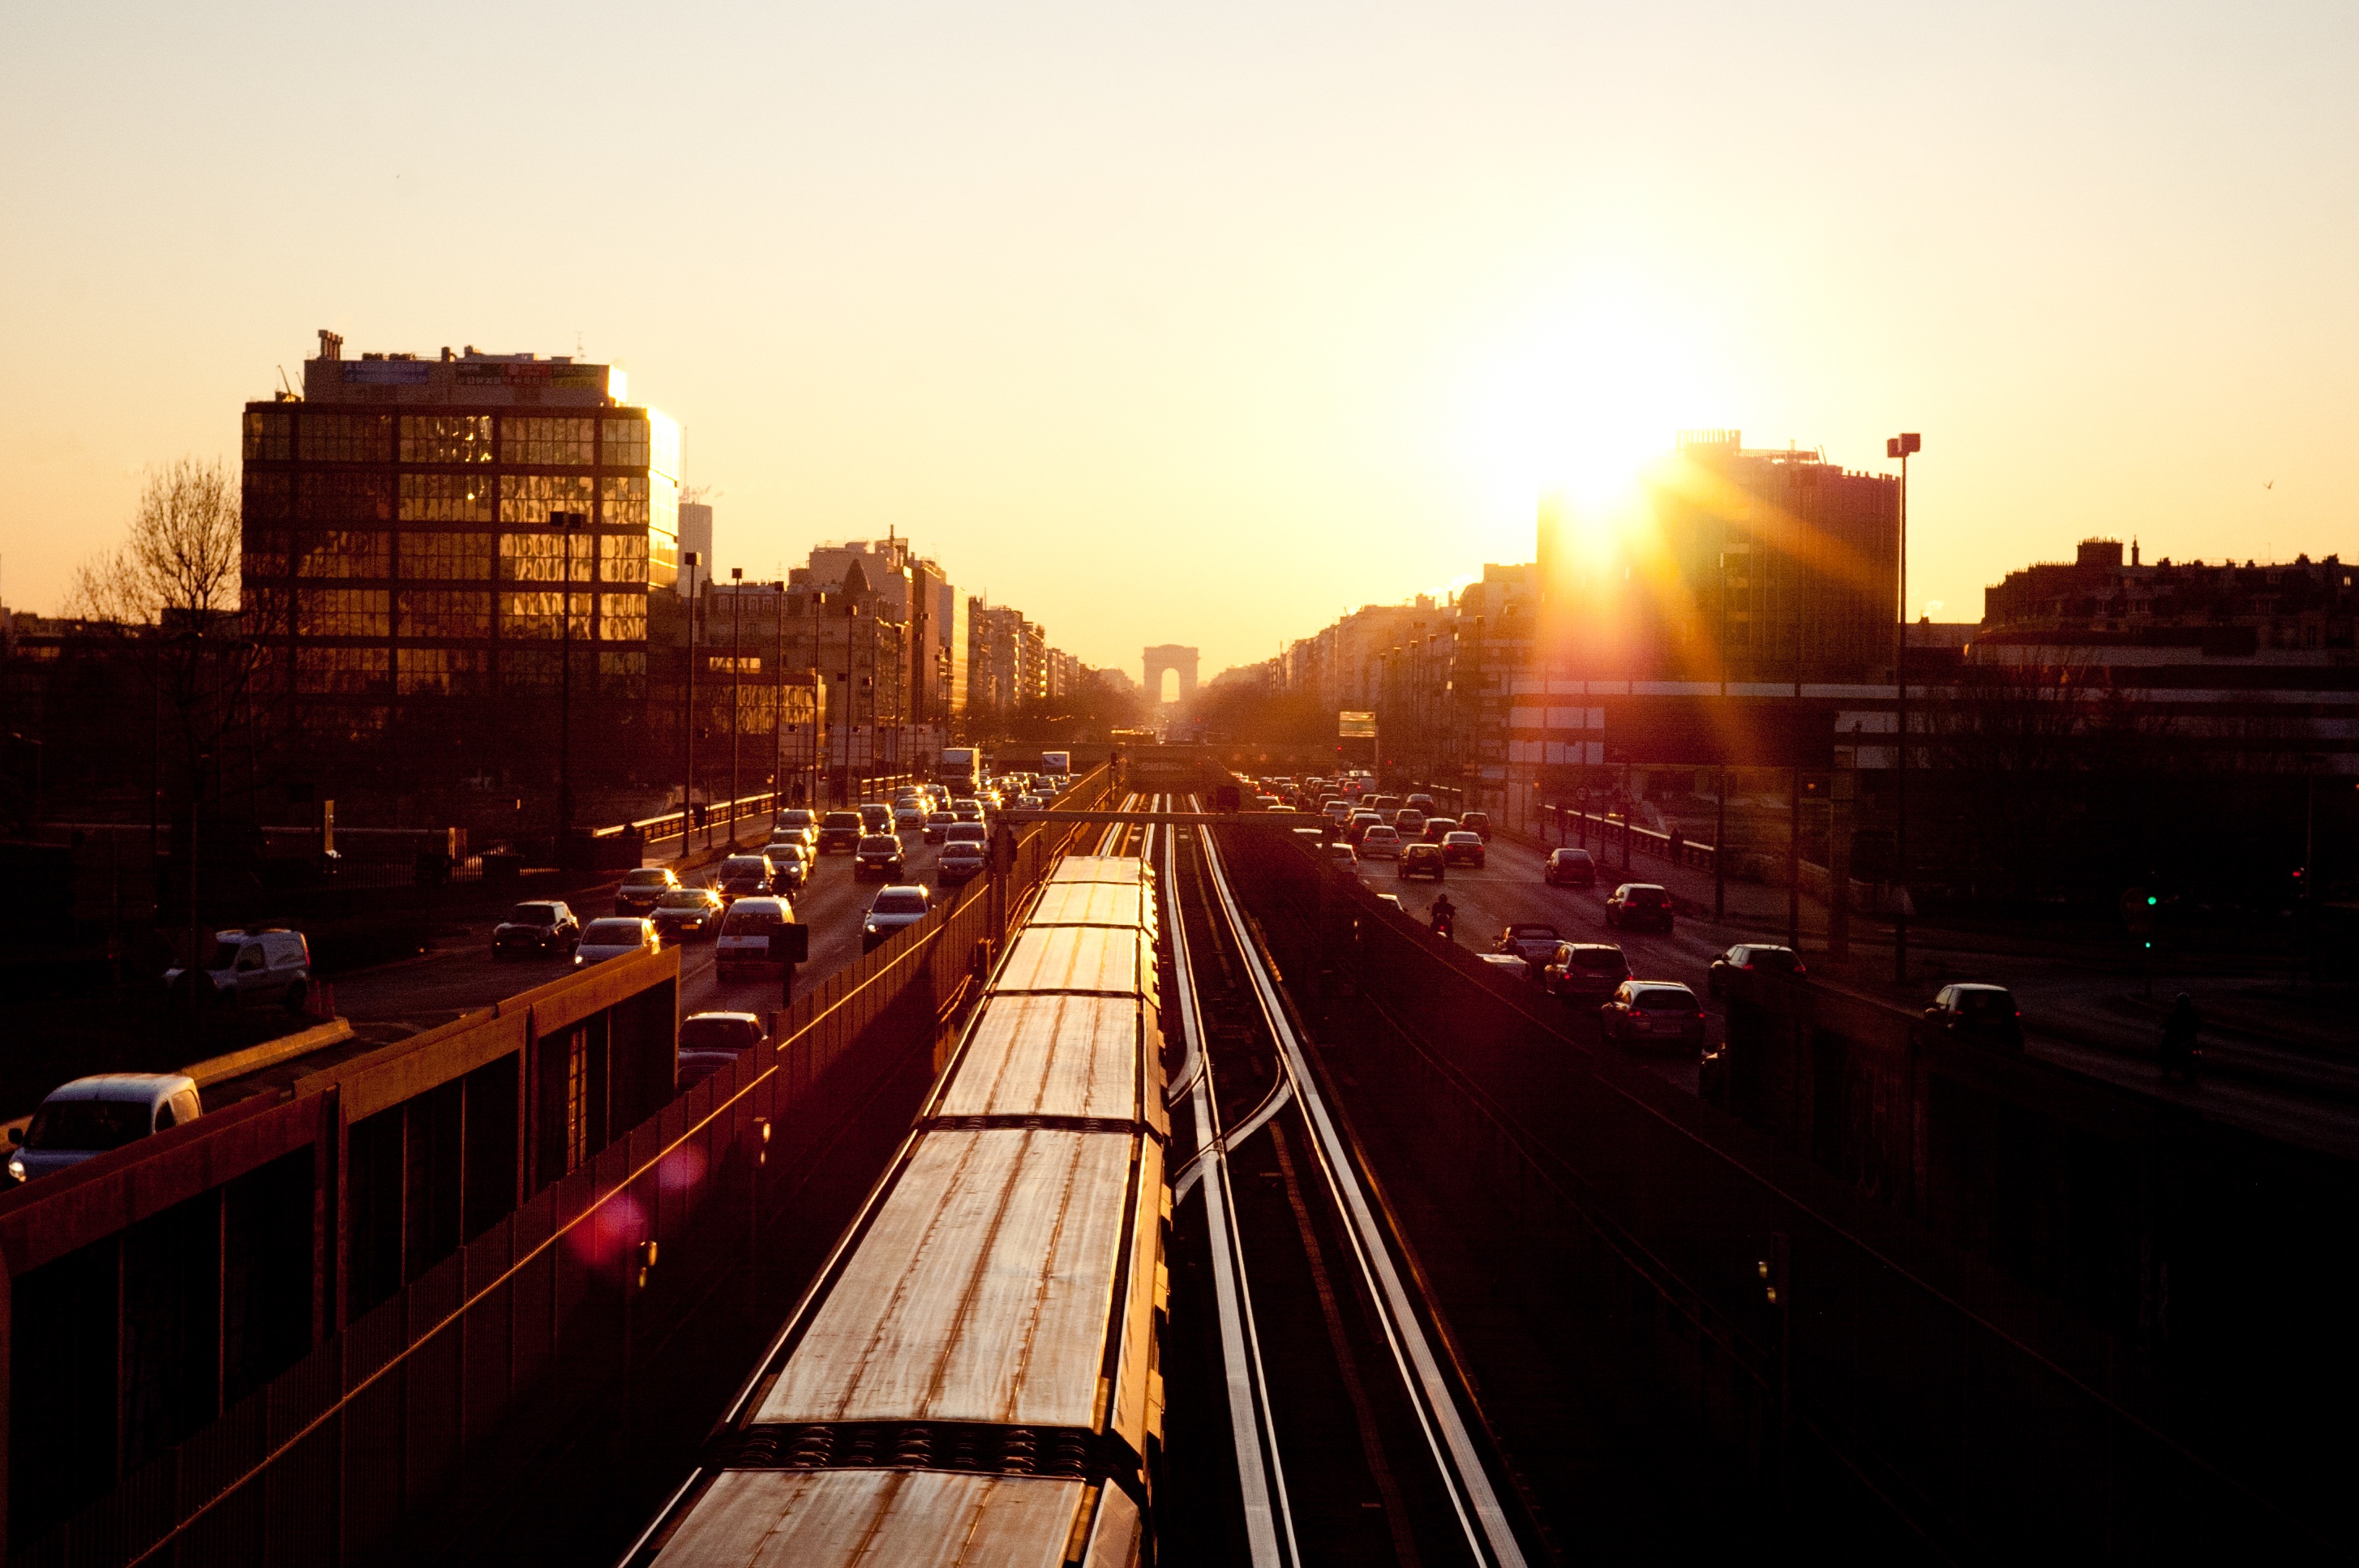
horizon, light, sky, railroad, sunrise, sunset, bridge, skyline, traffic, street, night, sunlight, morning, town, highway, dawn, city, paris, urban, cityscape, busy, dusk, transport, france, evening, twilight, reflection, darkness, french, buildings, cars, trucks, train tracks, urban area, atmospheric phenomenon, human settlement